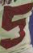
Number: 5